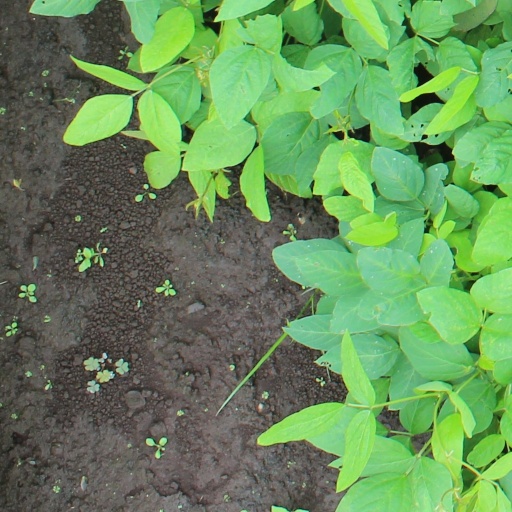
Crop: soybean